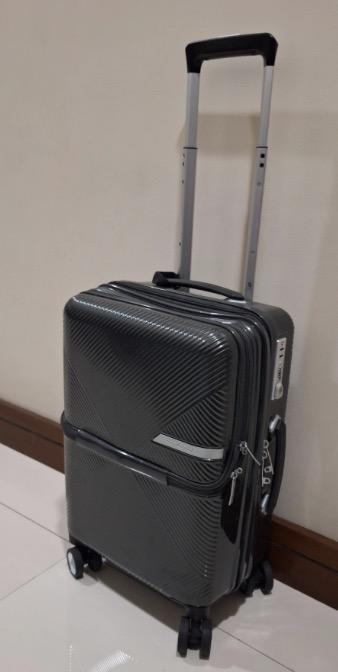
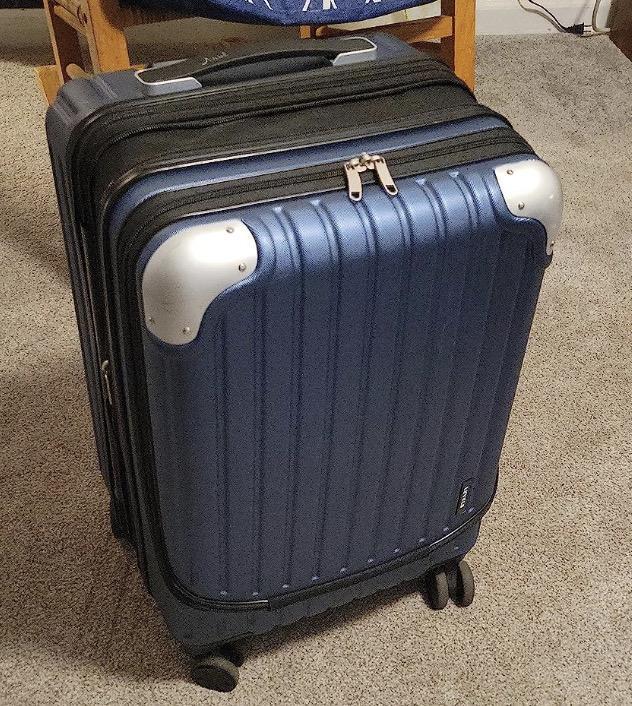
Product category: items_tea
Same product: no